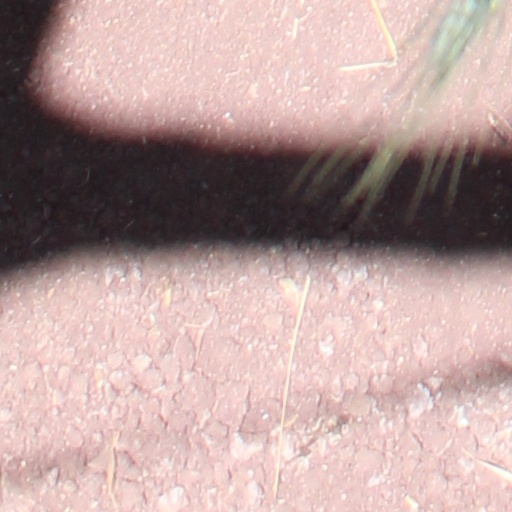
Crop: wheat